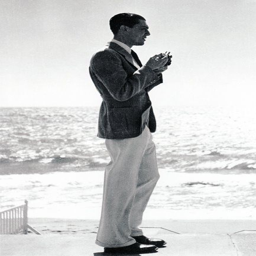
the french man sportswear , photographed by actor .